Armenian Air Force

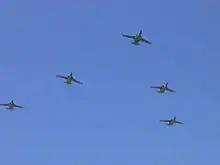
Armenian Air Force Su-25 attack aircraft fly in Vee formation over Yerevan's Republican Square.

Armenia's main airbases are located at Erebuni Airport in Yerevan and Shirak Airport in Gyumri, with the addition of a training base at Arzni Airport.